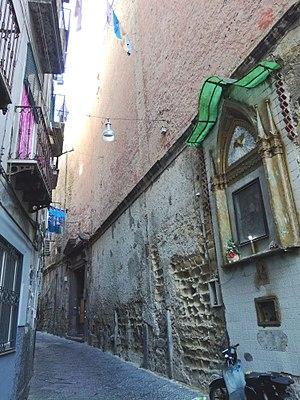
L'église Santa Maria di Gerusalemme est une église conventuelle du centre historique de Naples. L'église et son couvent constituent une référence de la Renaissance napolitaine.